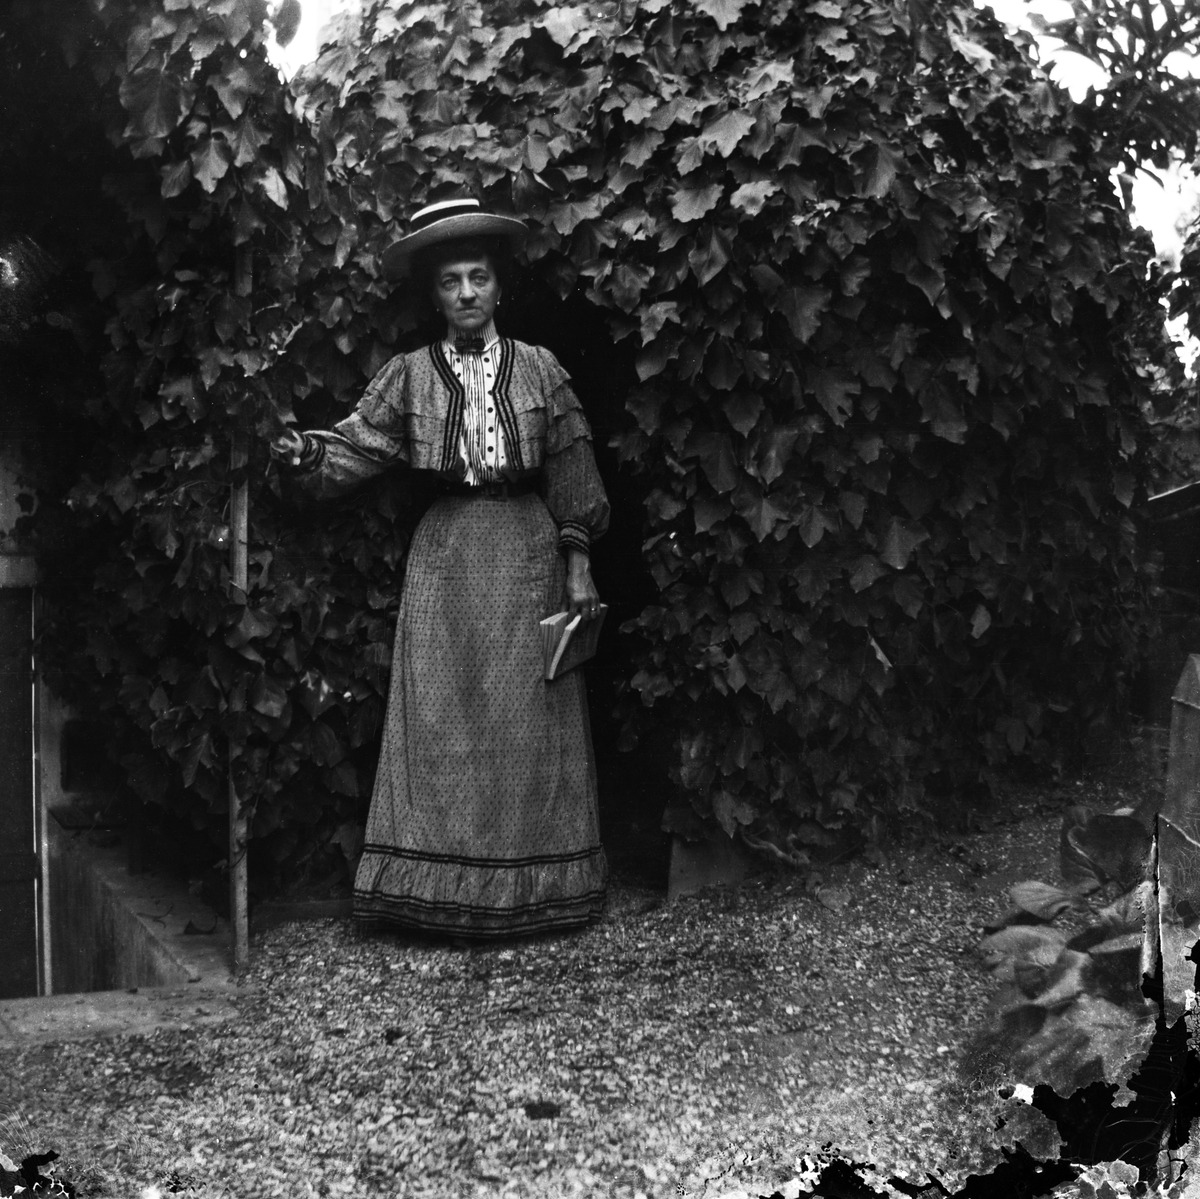
Valokuvaaja Constantin Grünbergin (1891–1973) äiti Eugenie (o
sisällön kuvaus: Valokuvaaja Constantin Grünbergin (1891–1973) äiti Eugenie (o.s. Bergamasco, 1868-1948) Ranskassa 1900-luvun alkupuolella. Hän seisoo puutarhassa kirja kädessään. mustavalkoinen
Kuvaaja: Grünberg, Constantin, valokuvaaja
Ajankohta: kuvausaika 1900 -luku alku
Aiheet: kaiteet, äidit, naiset, rakennukset, kasvit, puut, kirjat